Unusual types of gramophone records

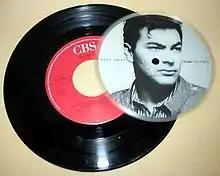
5-inch picture disc single of "Move Away" by Culture Club, shown resting on a 7-inch single for comparison

The most common diameter sizes for gramophone records are 12-inch, 10-inch, and 7-inch (and ). Early American shellac records were all 7-inch until 1901, when 10-inch records were introduced. 12-inch records joined them in 1903. By 1910, other sizes were retired and nearly all discs were either 10-inch or 12-inch, although both sizes were normally a bit smaller than their official diameter. In Europe, early 10-inch and 12-inch shellac records were produced in the first three decades of the twentieth century. 7-inch children's records were sold before World War II, but nearly all were made of fragile shellac, not an ideal material for use by children. In the late 1940s, small plastic records, including some small picture discs, replaced them. Ten-inch children's records were made as well, but the 7-inch size was more compatible with small hands. The 7-inch size was also used for flexi discs which were popular in Japan where they were known as sound-sheets and were often in traditional round format. In other areas, flexi discs were usually square and often included in a magazine (see Unusual materials and uses below).